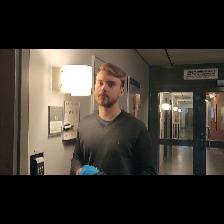
Label: Human